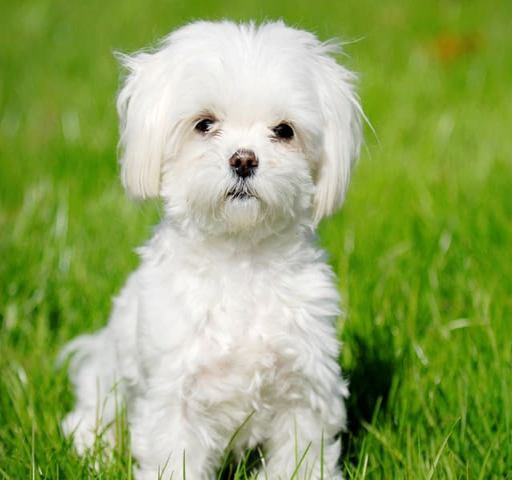
what is the color of this puppy ?